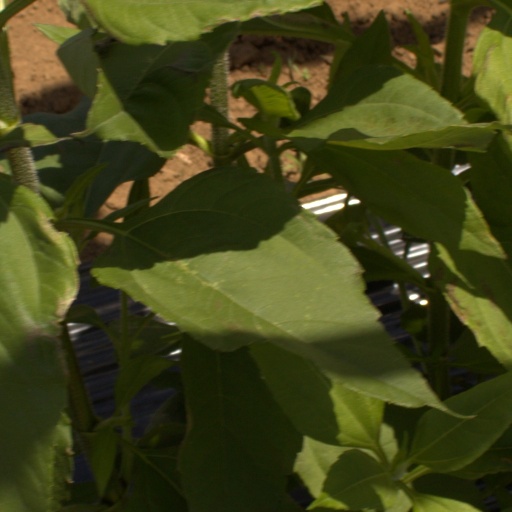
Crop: Jerusalem artichoke